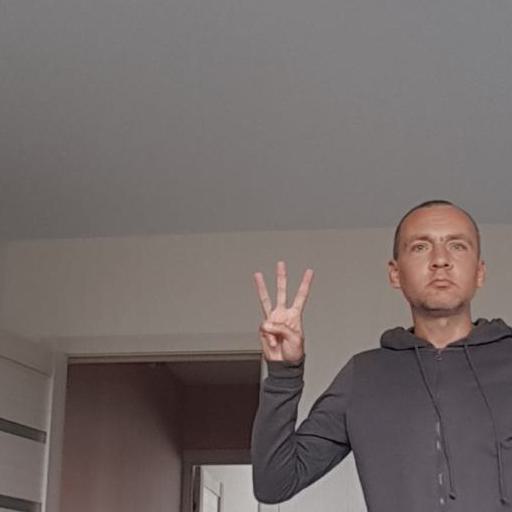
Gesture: three